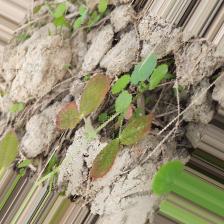
Label: Lentil Rust